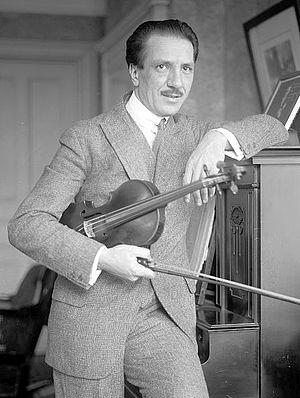
17 janvier : le Quintette pour piano et cordes de César Franck, créé à la Société nationale de musique avec Saint-Saëns au piano.
Jacques Thibaud est un violoniste français, né à Bordeaux le 27 septembre 1880 et mort accidentellement dans la catastrophe aérienne du Mont Cimet, près de Barcelonnette dans les Alpes françaises, le 1ᵉʳ septembre 1953.